Chukchi Plateau

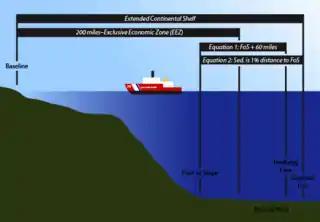
The Hedberg and Gardiner Lines

Under the United Nations Convention on the Law of the Sea, party states may submit claims to the Commission on the Limits of the Continental Shelf to extend its continental shelf beyond the 200-mile buffer that comprises a state's exclusive economic zone. This requires that the proposed extension be a natural prolongation of the state's continental shelf, which can be concluded through bathymetric mapping and analysis. If a state can prove that a subsea formation is a natural prolongation of its continental shelf, it must consequently locate the foot of the slope, the physical boundary between the natural prolongation and the abyssal plain of the ocean basin. The foot of the slope is then applied to two equations that inform the claim made by a state for the legal extension of its continental shelf.